Koko Kondo

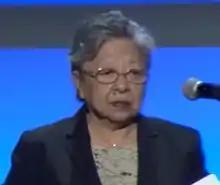
Kondo in 2018

Koko Tanimoto (Née , born November 20, 1944) is a prominent atomic bomb survivor, peace activist, and the eldest of at least four children of Kiyoshi Tanimoto, a Methodist minister famous for his work for the Hiroshima Maidens. Both appear in John Hersey's book "Hiroshima".